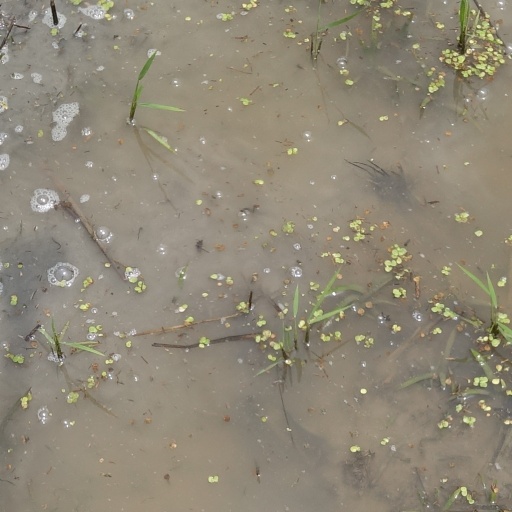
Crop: rice